Utah State Route 270

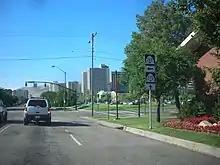
SR-270 northbound at its junction with SR-269 westbound

The State Road Commission (now known as the Utah Department of Transportation) designated SR-270 in 1960 as a branch from proposed I-15 to former SR-176 (West 900 South) at South West Temple Street. In 1969, the state legislature extended it north to SR-186 (West 400 South, now US-89).